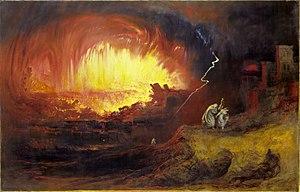
John Martin, né le 19 juillet 1789 à Haydon Bridge et mort le 17 février 1854 à l'île de Man, est un peintre et graveur anglais de la première moitié du XIXᵉ siècle. Ses œuvres, inspirées par le romantisme, mettent le plus souvent en scène des paysages et tableaux apocalyptiques tirés de la Bible, sa principale référence.
Vayera est la quatrième section hebdomadaire du cycle annuel de lecture de la Torah selon le judaïsme. Elle se compose de Genèse 18:1–22:24. Les Juifs de la Diaspora le lisent le quatrième Shabbat suivant Sim'hat Torah, généralement en octobre ou en novembre.